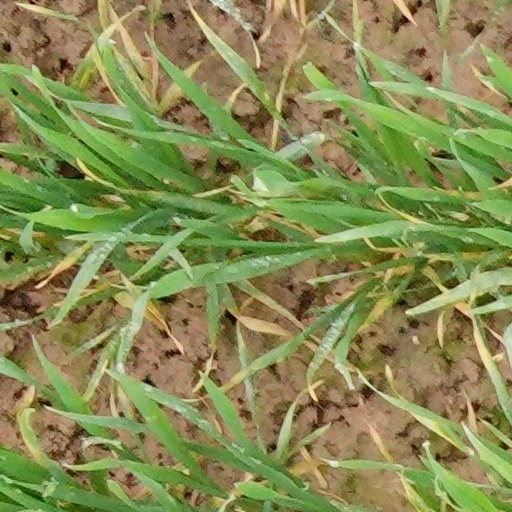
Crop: wheat